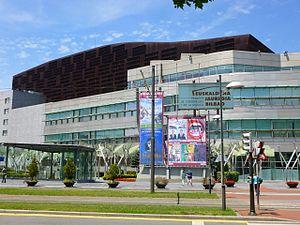
Abandoibarra est une zone de Bilbao, dont le nom signifie vallée d'Abando, et se situe sur la ria, et dans le quartier d'Abando.